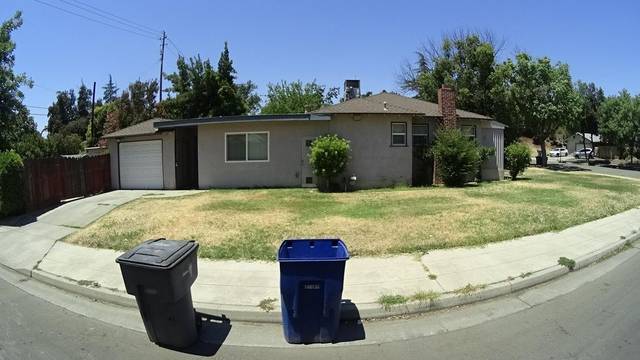
Region: Colombia
Coordinates: 36.777, -119.784